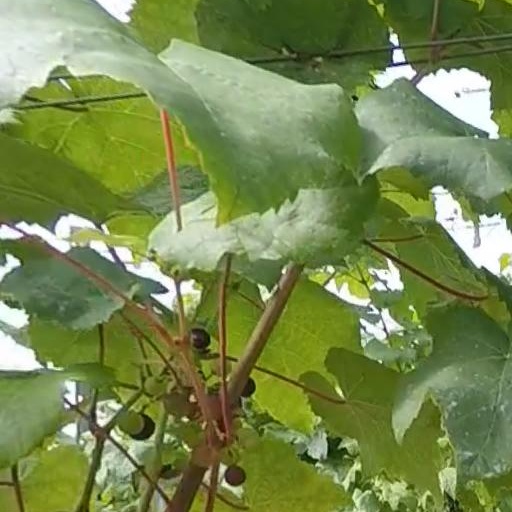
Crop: grape